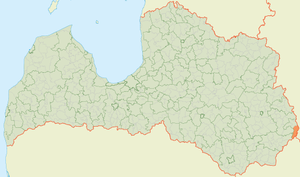
Pasienes pagasts
Pasienes pagasts' placering i Letland
Pasienes pagasts er en territorial enhed i Zilupes novads i Letland. Pagasten havde 681 indbyggere i 2010 og omfatter et areal på 120,36 kvadratkilometer. Hovedbyen i pagasten er Pasiene.